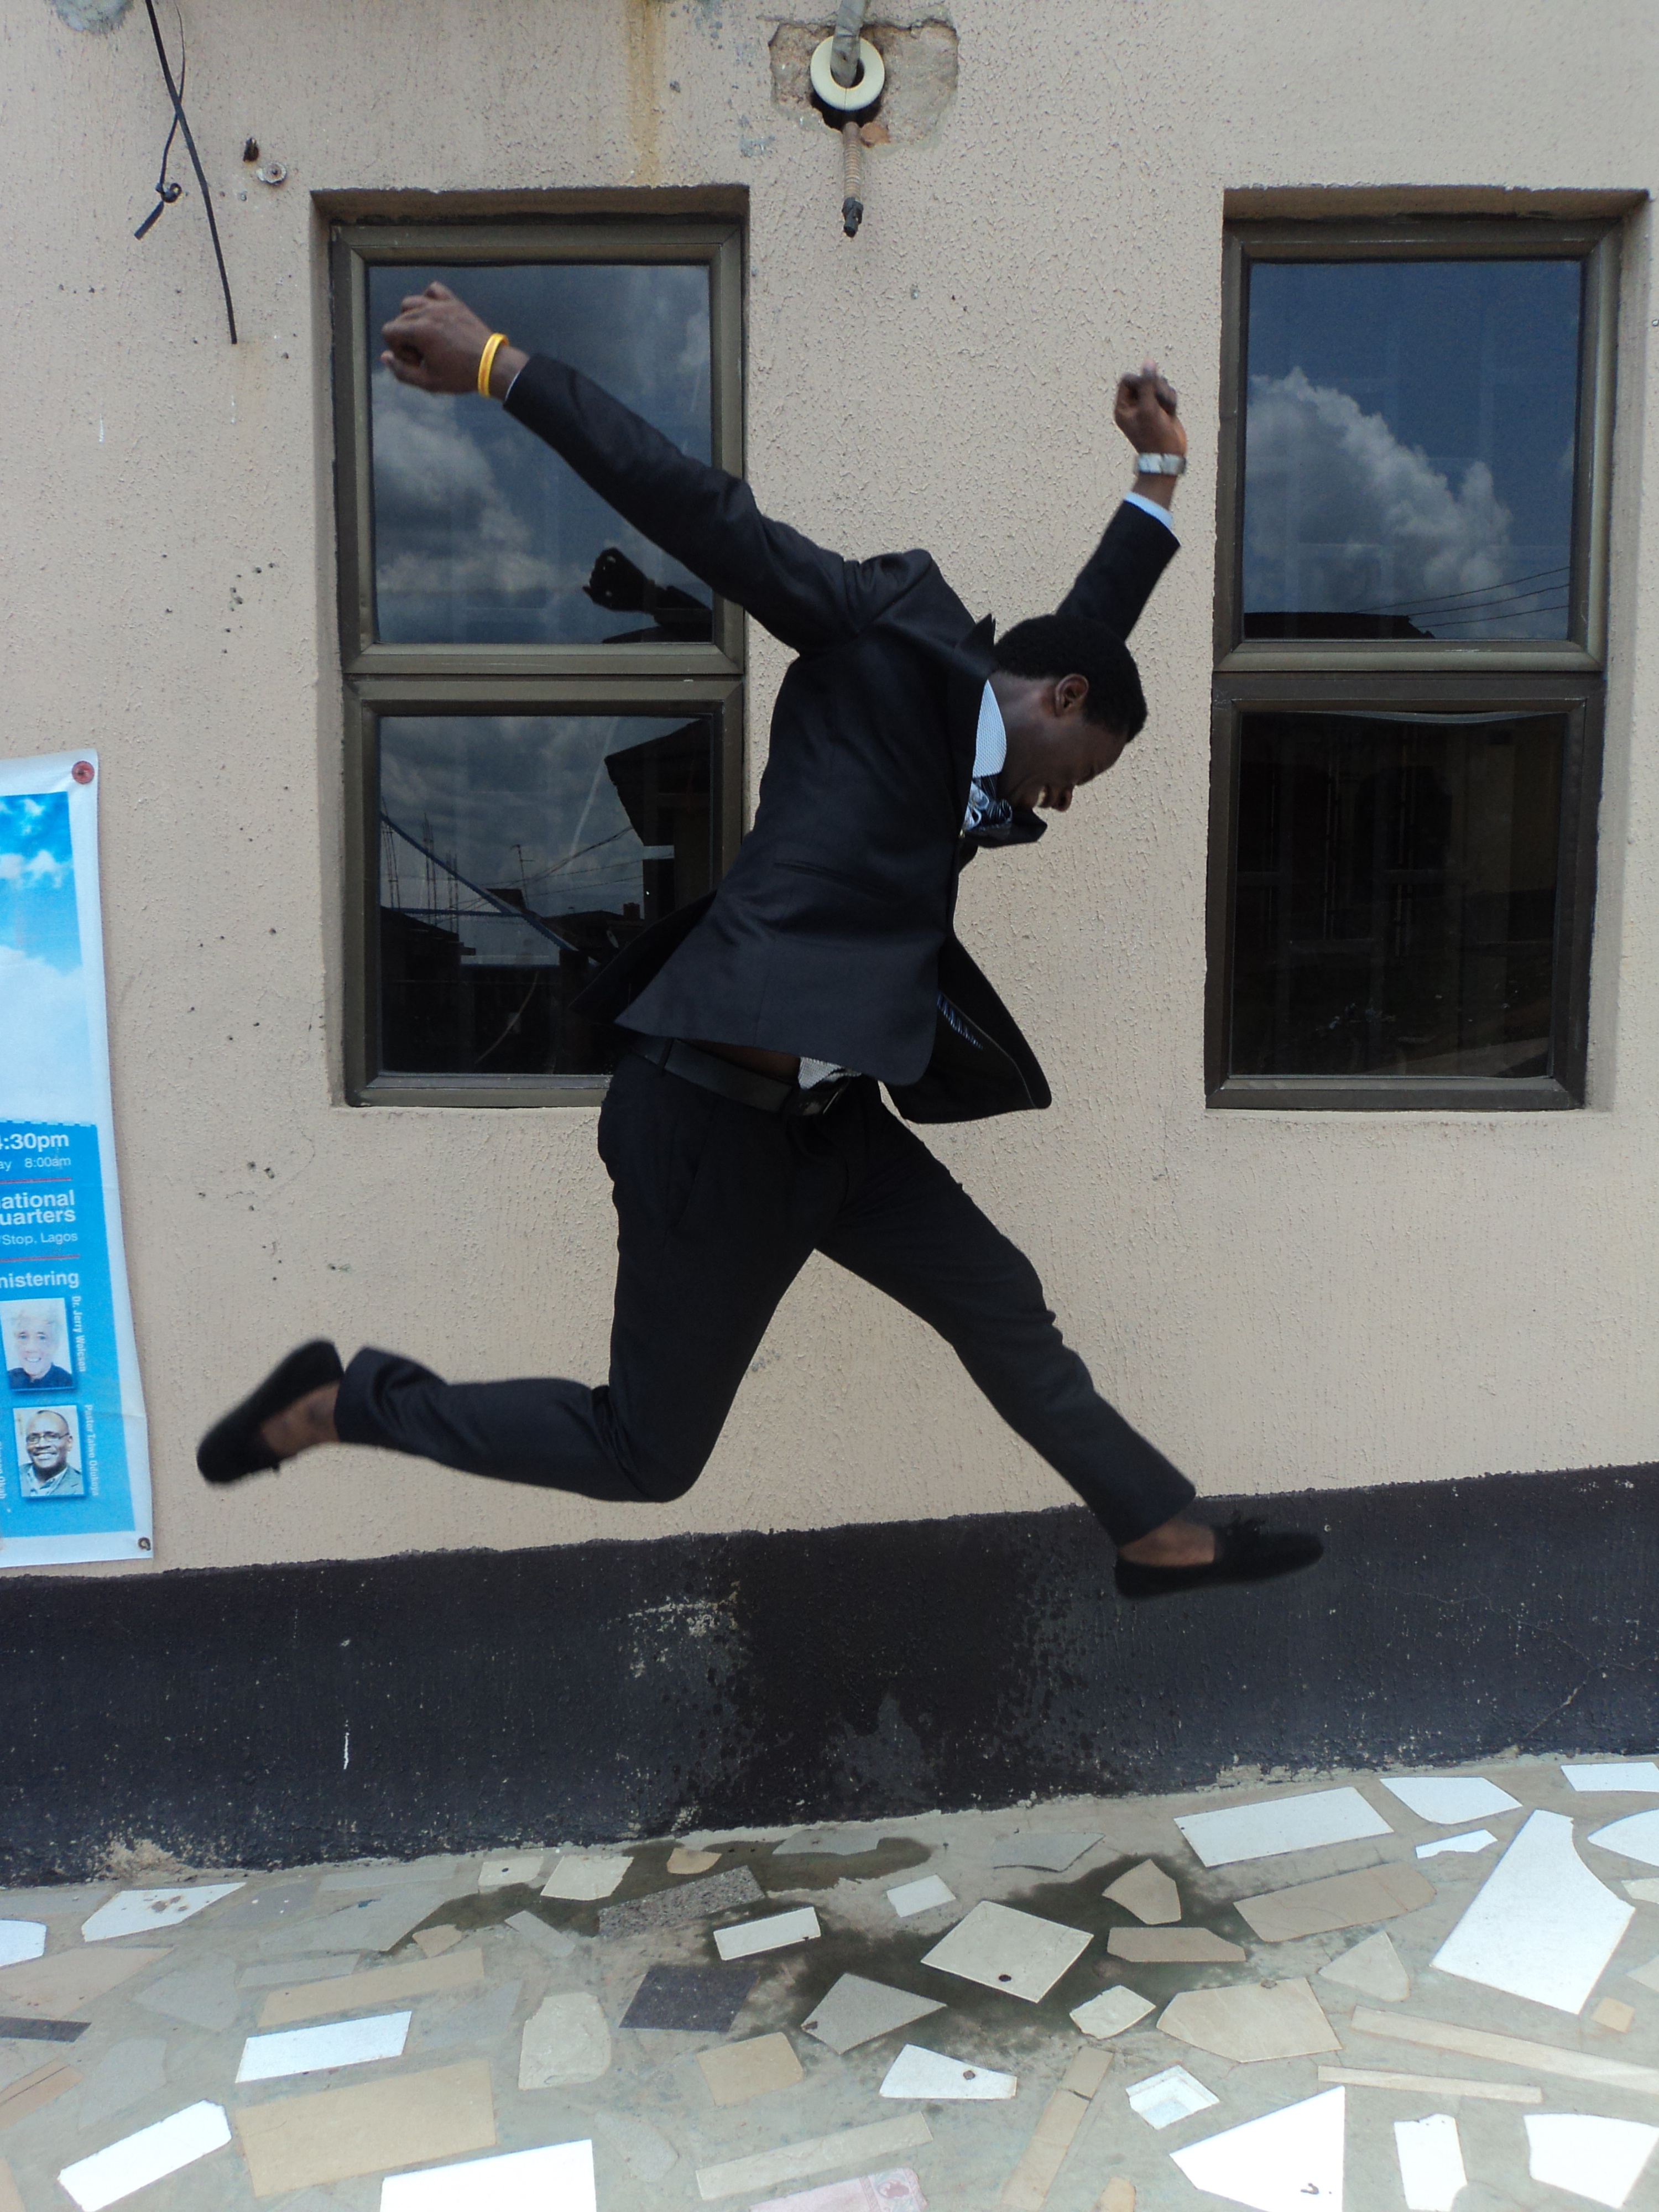
man, person, window, wall, jump, jumping, young, blue, art, happy, image, winner, success